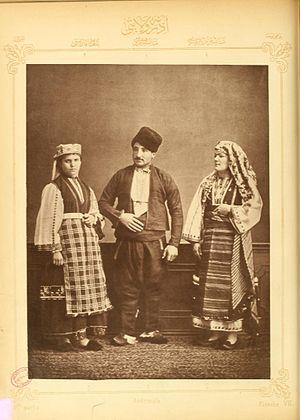
Le vilayet de Monastir — en turc osmanli : ولايت مناستر ; en turc moderne : Manastır Vilayeti ; en albanais : vilajeti i manastirit ; en bulgare : Битолски вилает ; en macédonien : Битолски вилает ; en serbe : Битољски вилајет — était un vilayet de l'Empire ottoman. Son territoire s'étendait principalement en Macédoine, mais aussi à la Grèce et à l'Albanie. Sa capitale était Monastir.